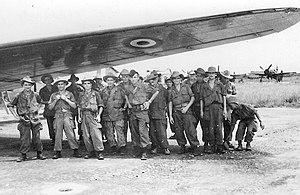
Photo d'éléments du Template:2e BEP sous l'aile d'un Dakota - N° 316286
L’Histoire du parachutisme militaire français a commencé lorsque l'armée française a constitué durant l’entre-deux-guerres des unités spécialisées de parachutistes. Issues au départ de l'armée de l'air, elles seront rapidement intégrées à l'armée de terre puis réparties dans l'ensemble des composantes de l'armée.
Le 2ᵉ régiment étranger de parachutistes, seul régiment parachutiste de la Légion étrangère encore en activité, est l'un des quatre régiments d'infanterie de la 11ᵉ Brigade Parachutiste. La 11ᵉ BP est une brigade légère et mobile, capable en cas d'urgence, d'être projetée dans le monde entier afin de répondre à une situation de crise. Elle est spécialisée dans les opérations aéroportées et l'assaut par air.